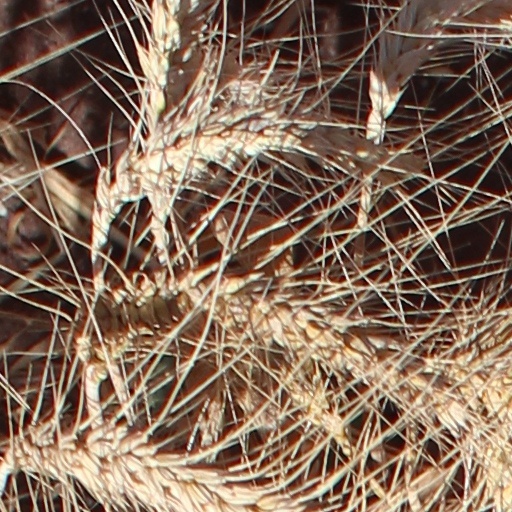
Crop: wheat